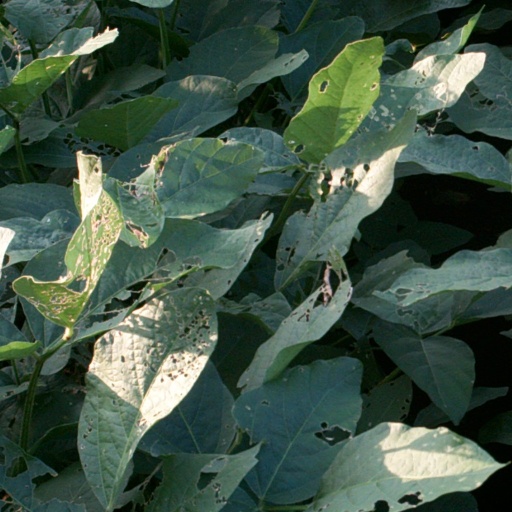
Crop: soybean